Joe Mercer

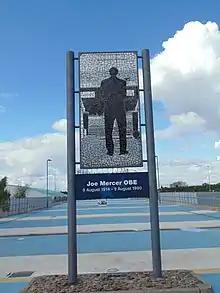
A mosaic in memory of Joe Mercer

After quitting as Coventry City boss, he served as a director of the club from 1975 to his retirement in 1981. He was also an active freemason attending Rivacre Lodge No. 5805 at Ellesmere Port. Mercer was a subject of the television programme "This Is Your Life" in March 1970, when he was surprised by Eamonn Andrews. He was made an Officer of the Order of the British Empire for services to football in 1976. He suffered with Alzheimer's disease in later life and died, sitting in his favourite armchair, on his 76th birthday in 1990. He was survived by his widow Norah, who remained a keen football follower, and attended Manchester City matches to support City for many years. She died in March 2013 and her funeral was attended by 120-plus mourners, including City legends Mike Summerbee, Tony Book, Colin Bell and Joe Corrigan, as well as Bobby Charlton.